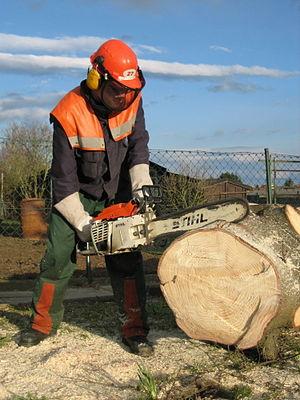
Andreas Stihl AG & Co. KG est une entreprise allemande produisant du matériel de motoculture forestier, notamment des tronçonneuses. Son siège social est situé à Waiblingen, près de Stuttgart, en Allemagne. C'est en 1926 qu'Andreas Stihl crée l'entreprise et lance la première tronçonneuse STIHL : une tronçonneuse à deux personnes avec moteur électrique. Depuis l'entreprise est devenue un leader mondial dans son domaine. Elle est présente dans 160 pays et emploie plus de 14 000 personnes.
Une tronçonneuse, aussi appelée scie mécanique ou encore scie à chaîne, est une scie motorisée et portable de taille et de puissance variables.